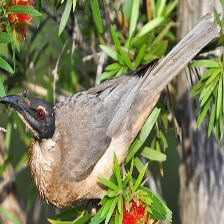
Species: NOISY FRIARBIRD
Scientific name: PHILEMON CORNICULATUS